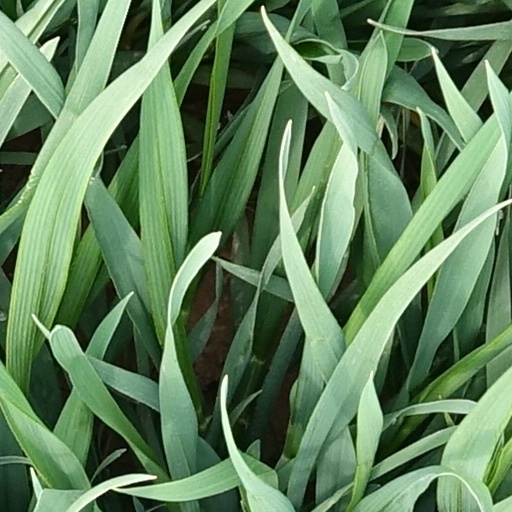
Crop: wheat